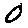
Label: 0